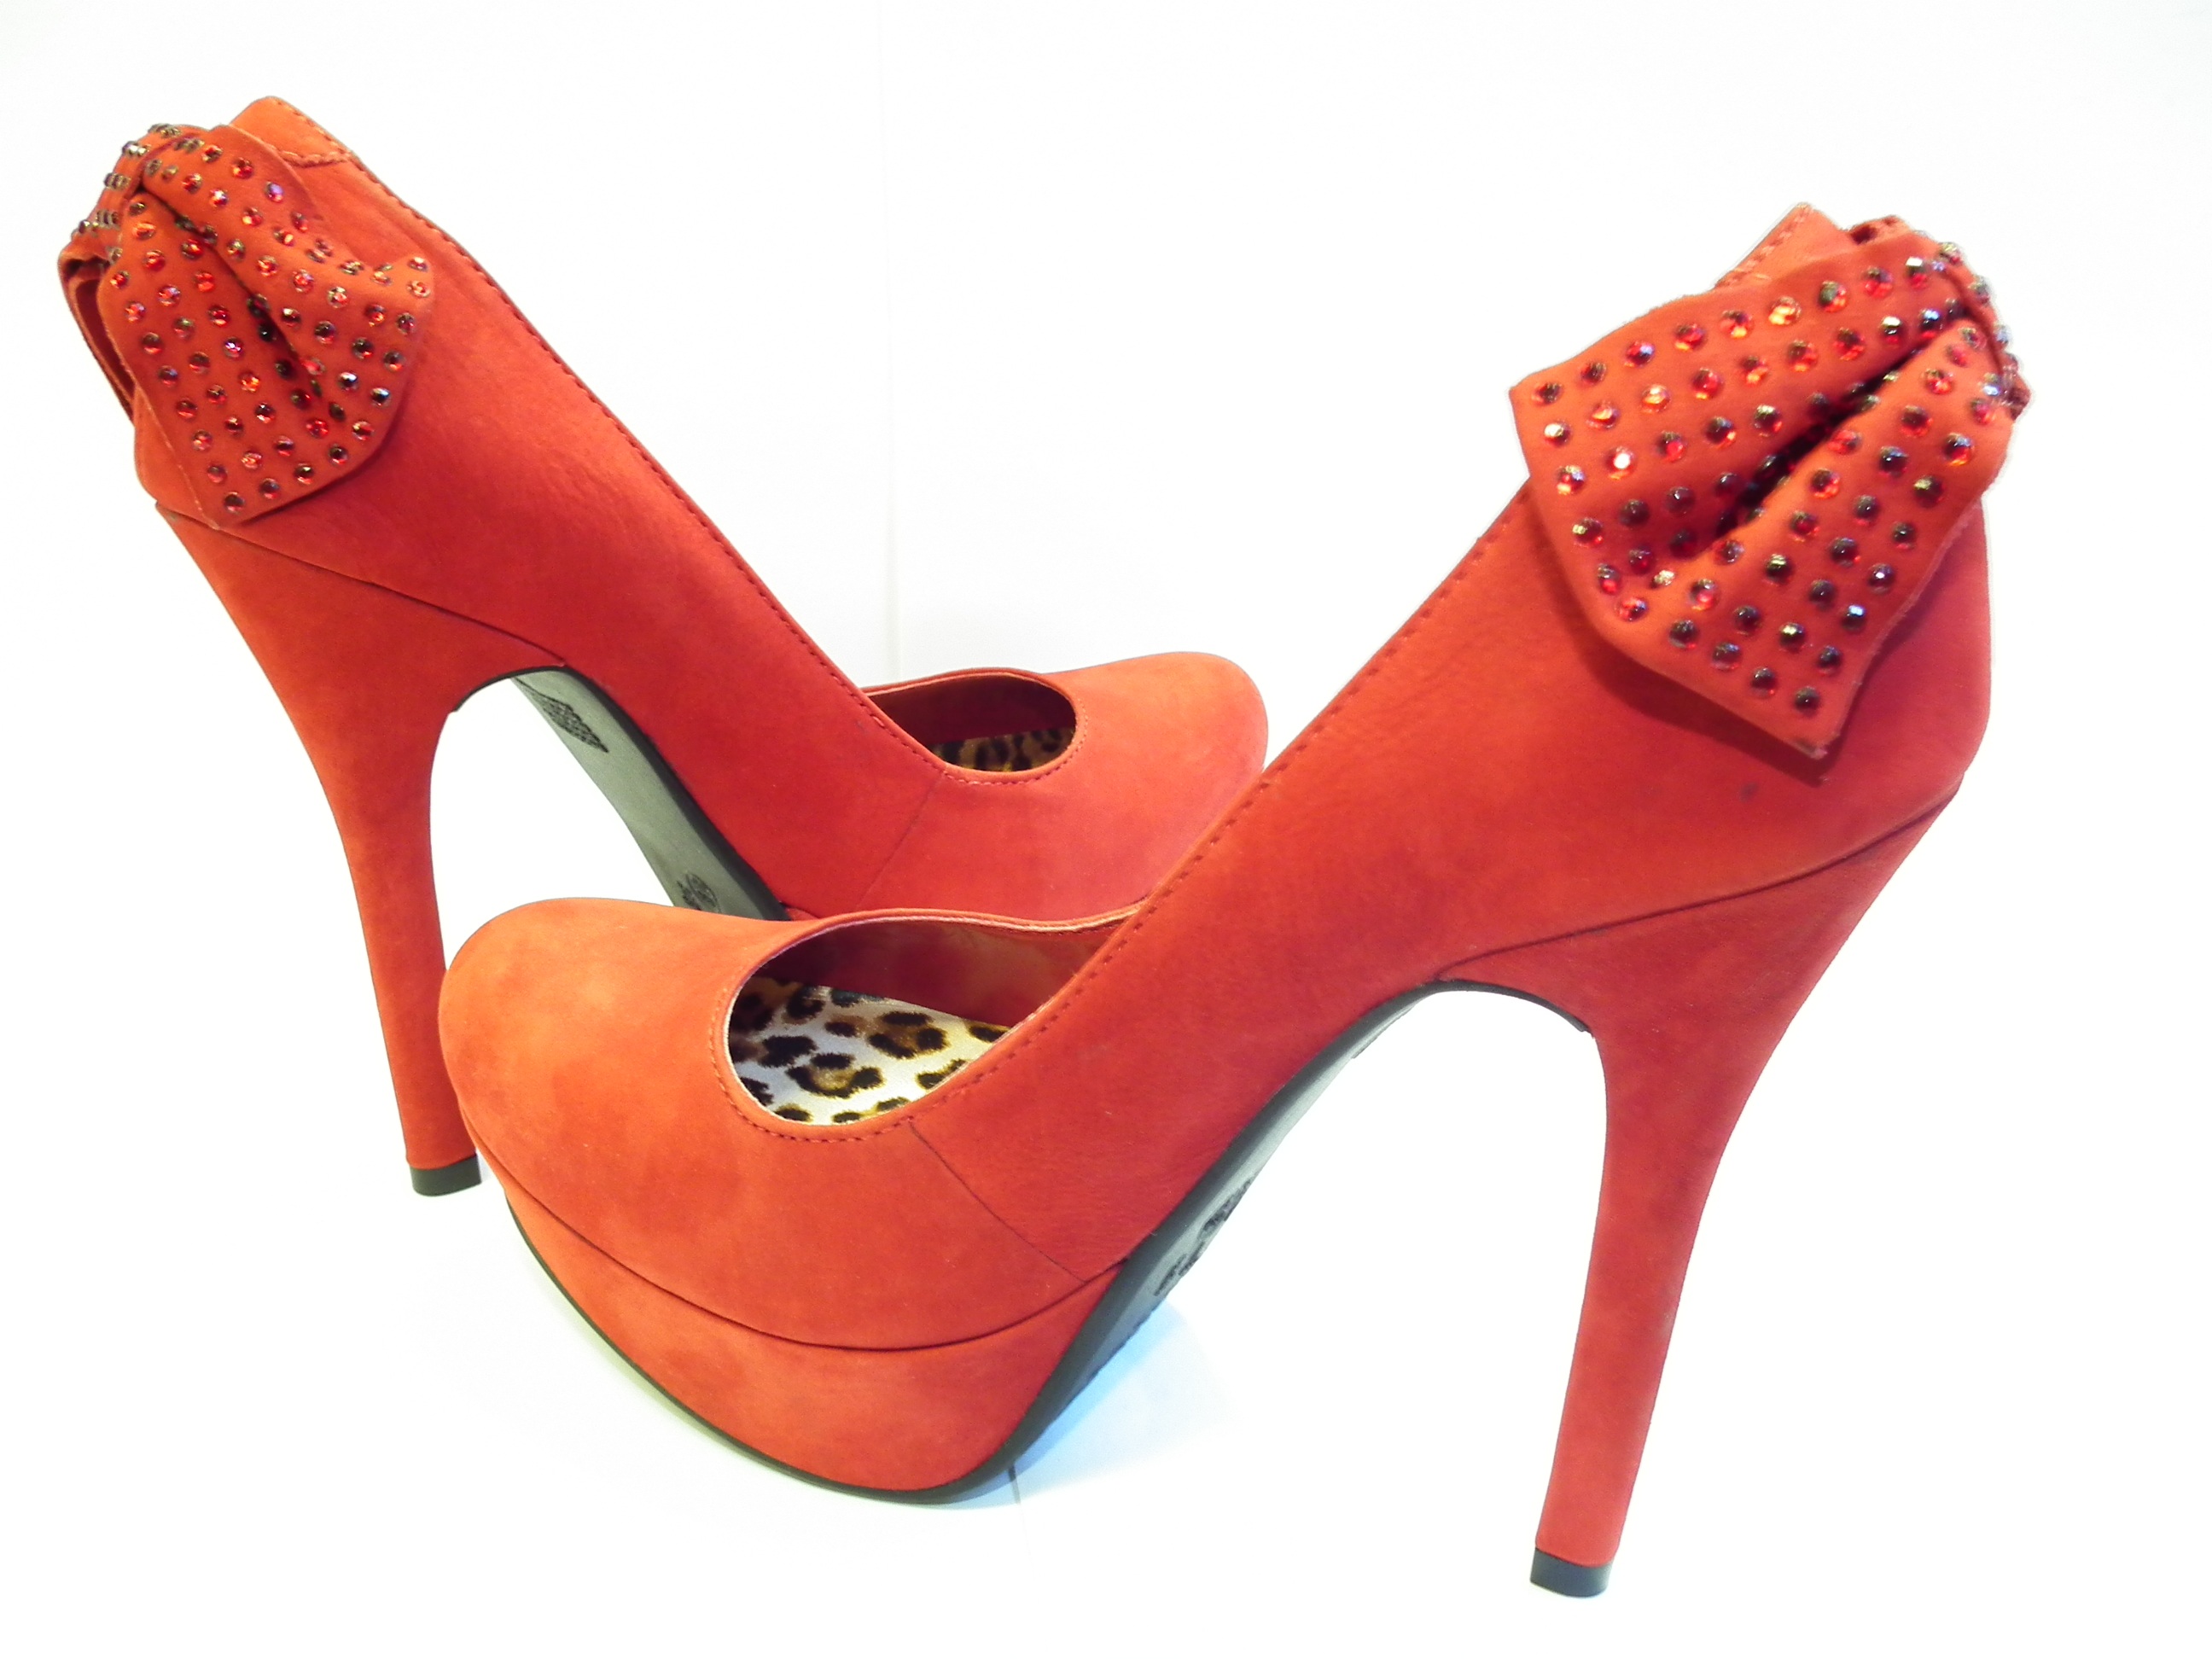
shoe, leather, feet, female, leg, orange, red, human body, textile, shoes, footwear, sets, high heeled footwear, outdoor shoe, basic pump